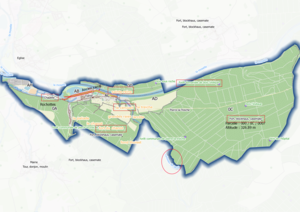
Ban communal (Qgis et OSM)
Pierre-la-Treiche est une commune française située dans le département de Meurthe-et-Moselle, en région Grand Est.